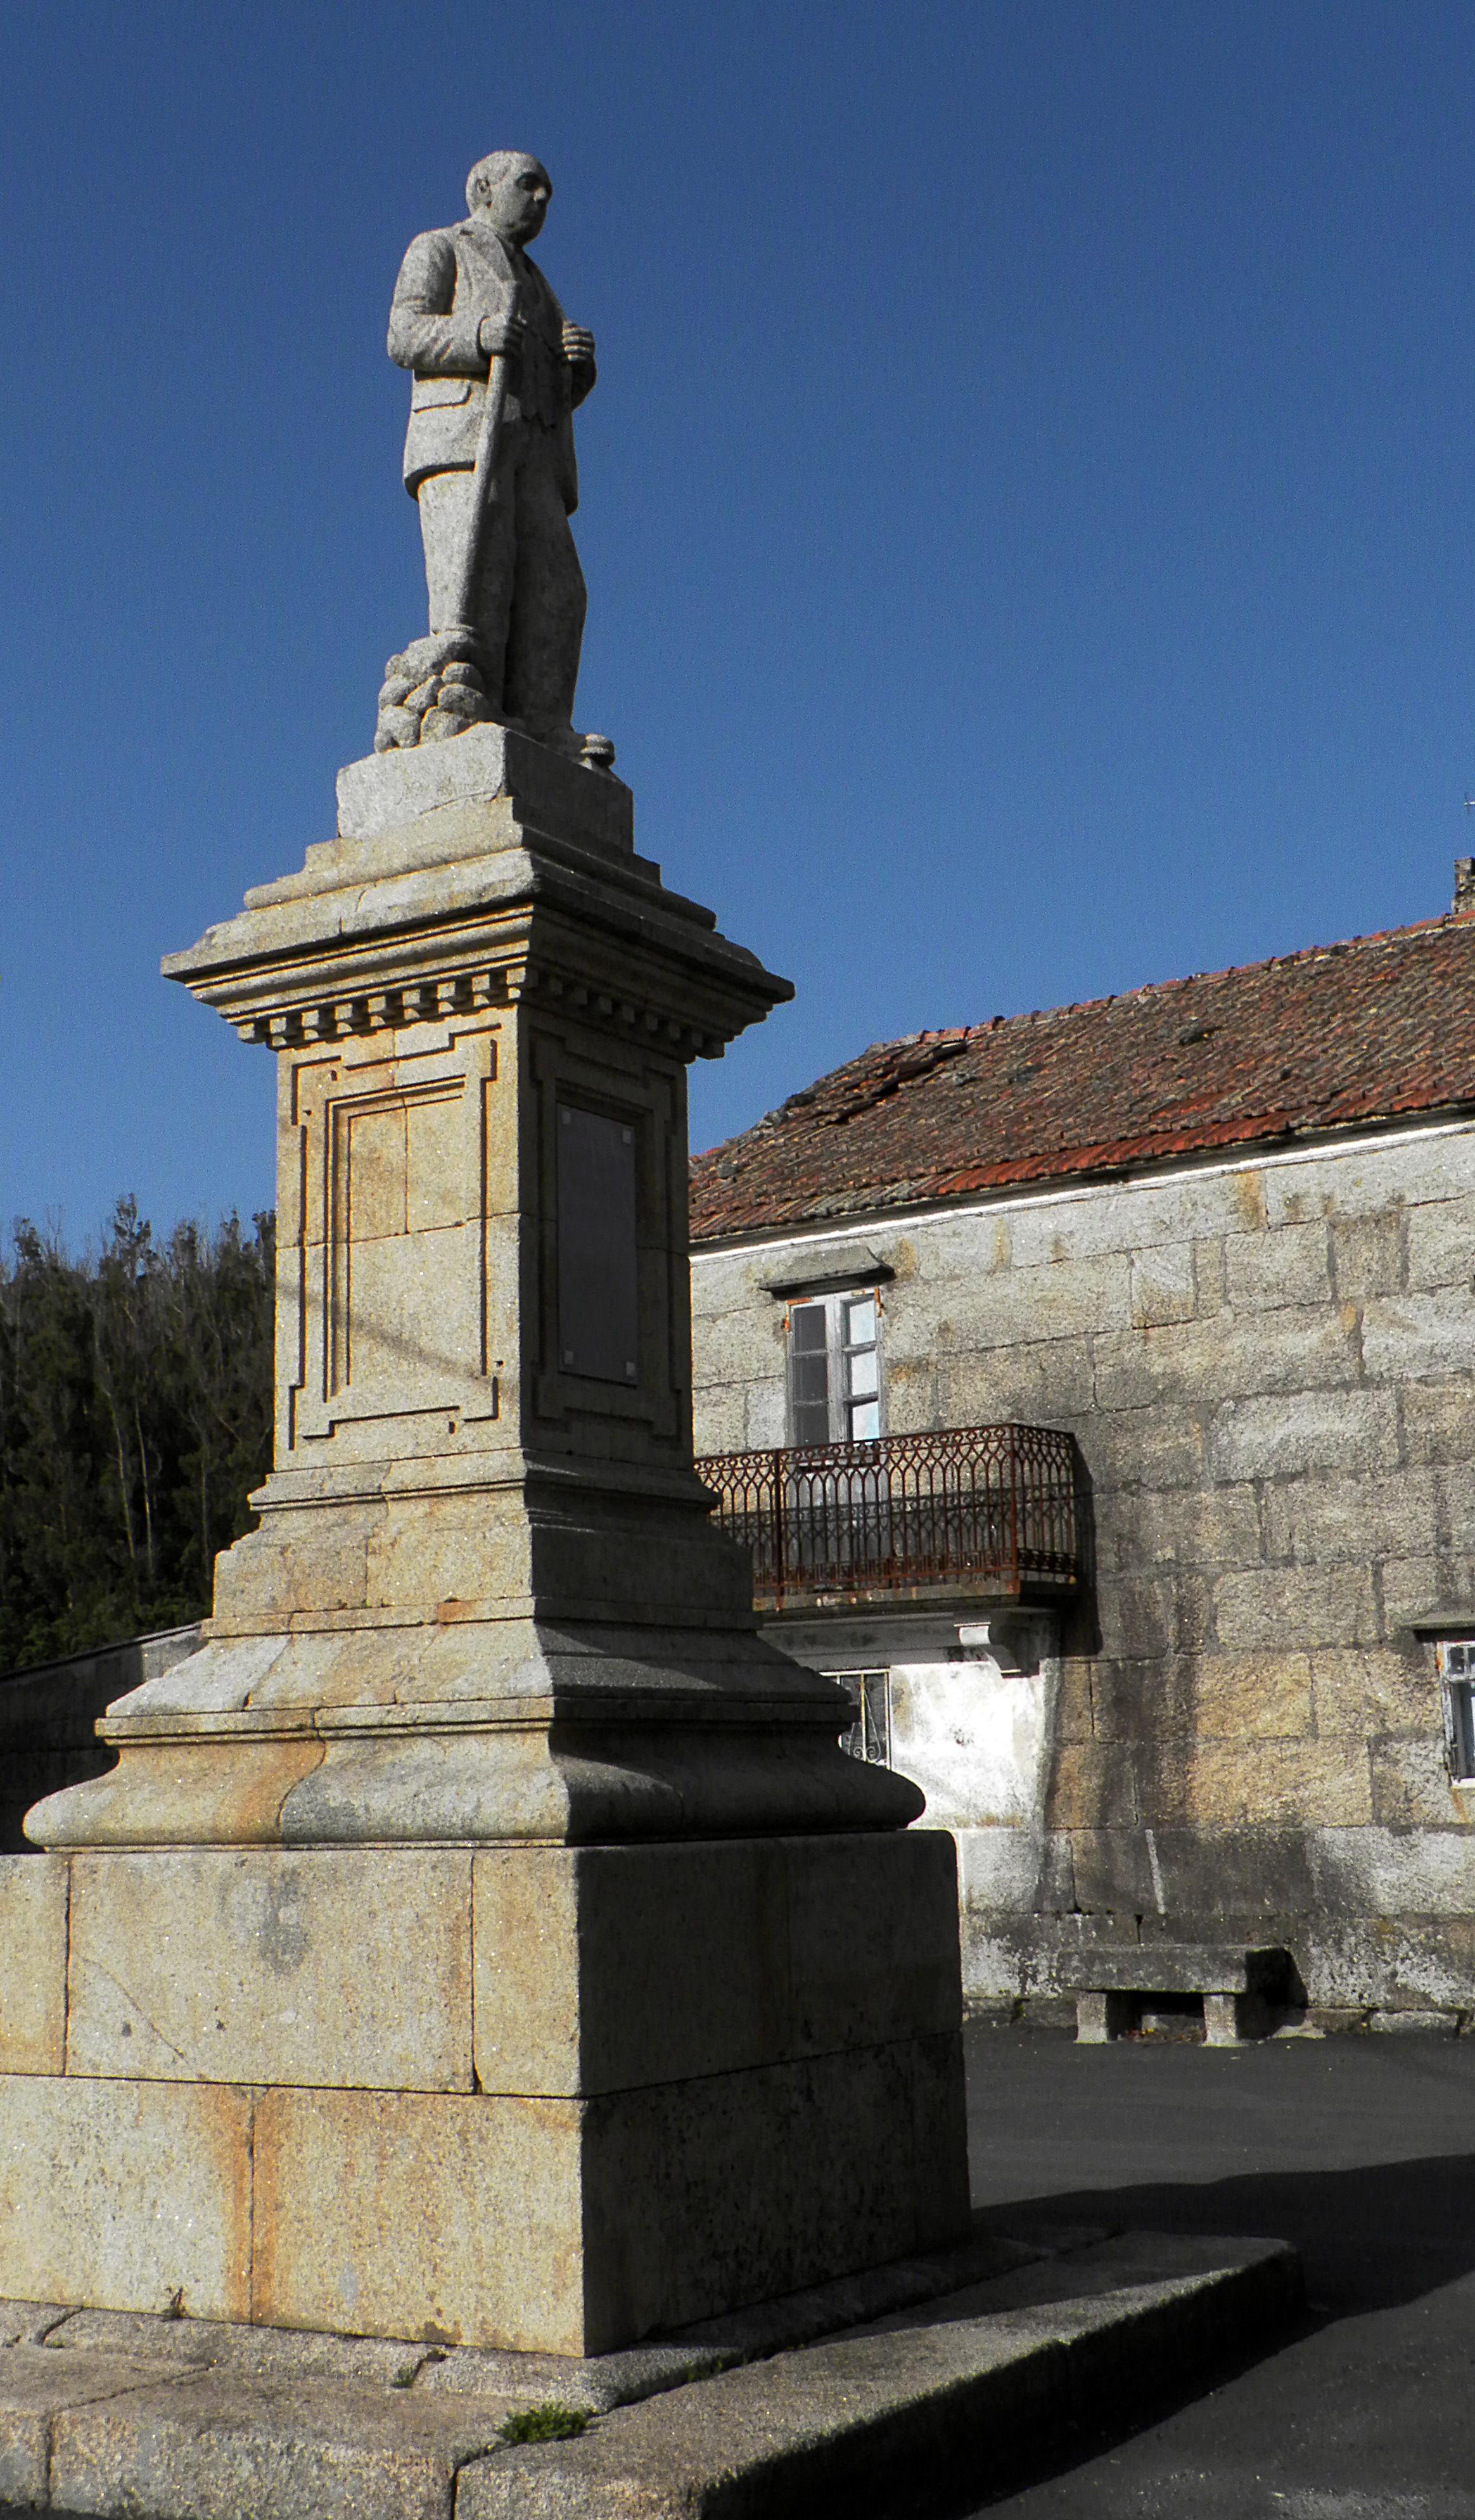
monument, statue, landmark, sculpture, memorial, spain, temple, galicia, pontevedra, espana, ggl1, canoneos500d, ruralgalicia, ancient history